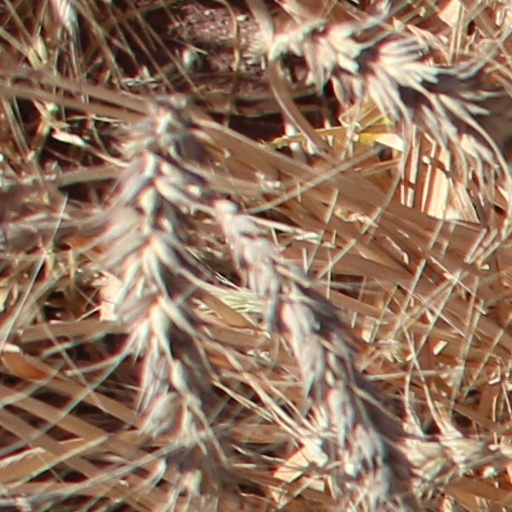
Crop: wheat